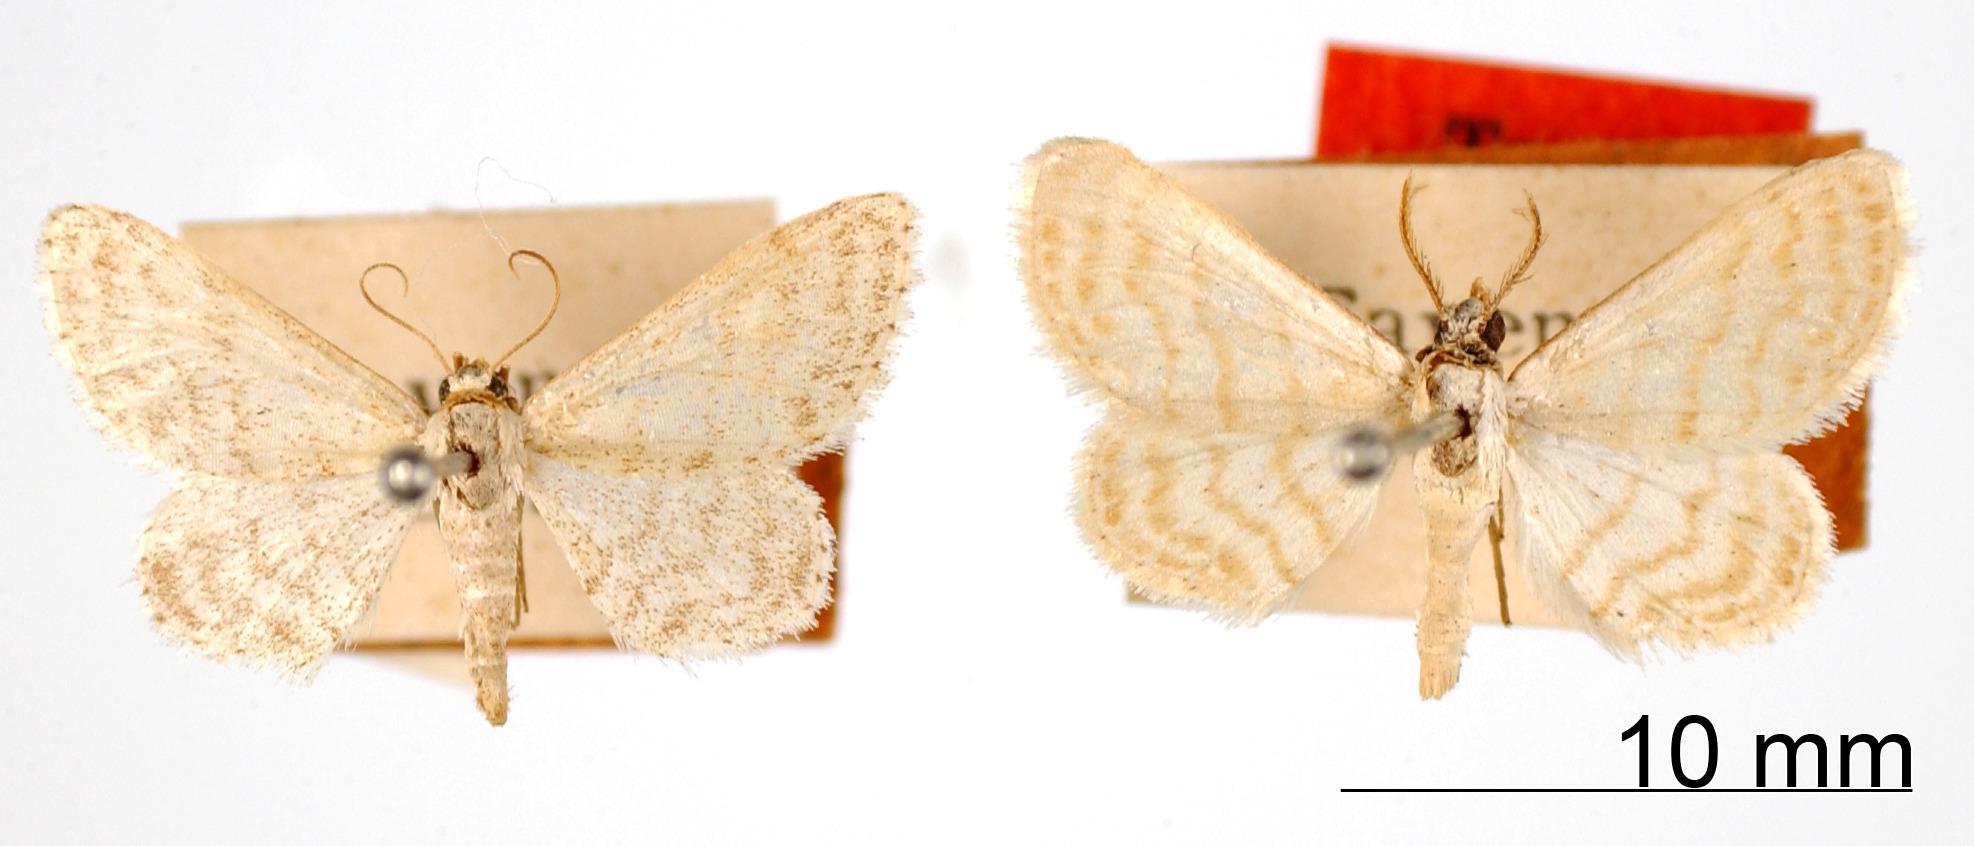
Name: Lobocleta translineata
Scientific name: Lobocleta translineata Warren, 1906
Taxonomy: Animalia, Arthropoda, Insecta, Lepidoptera, Geometridae, Sterrhinae
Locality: Cayenne, Unknown, French Guiana
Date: Feb 1904